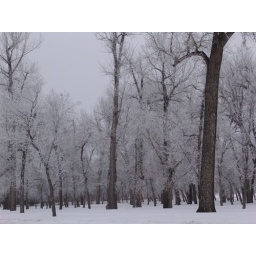
Seeing the forest for the trees on a frosty winter morning in Sertoma Park, Bismarck, ND.Winter 2010Category: Scenery